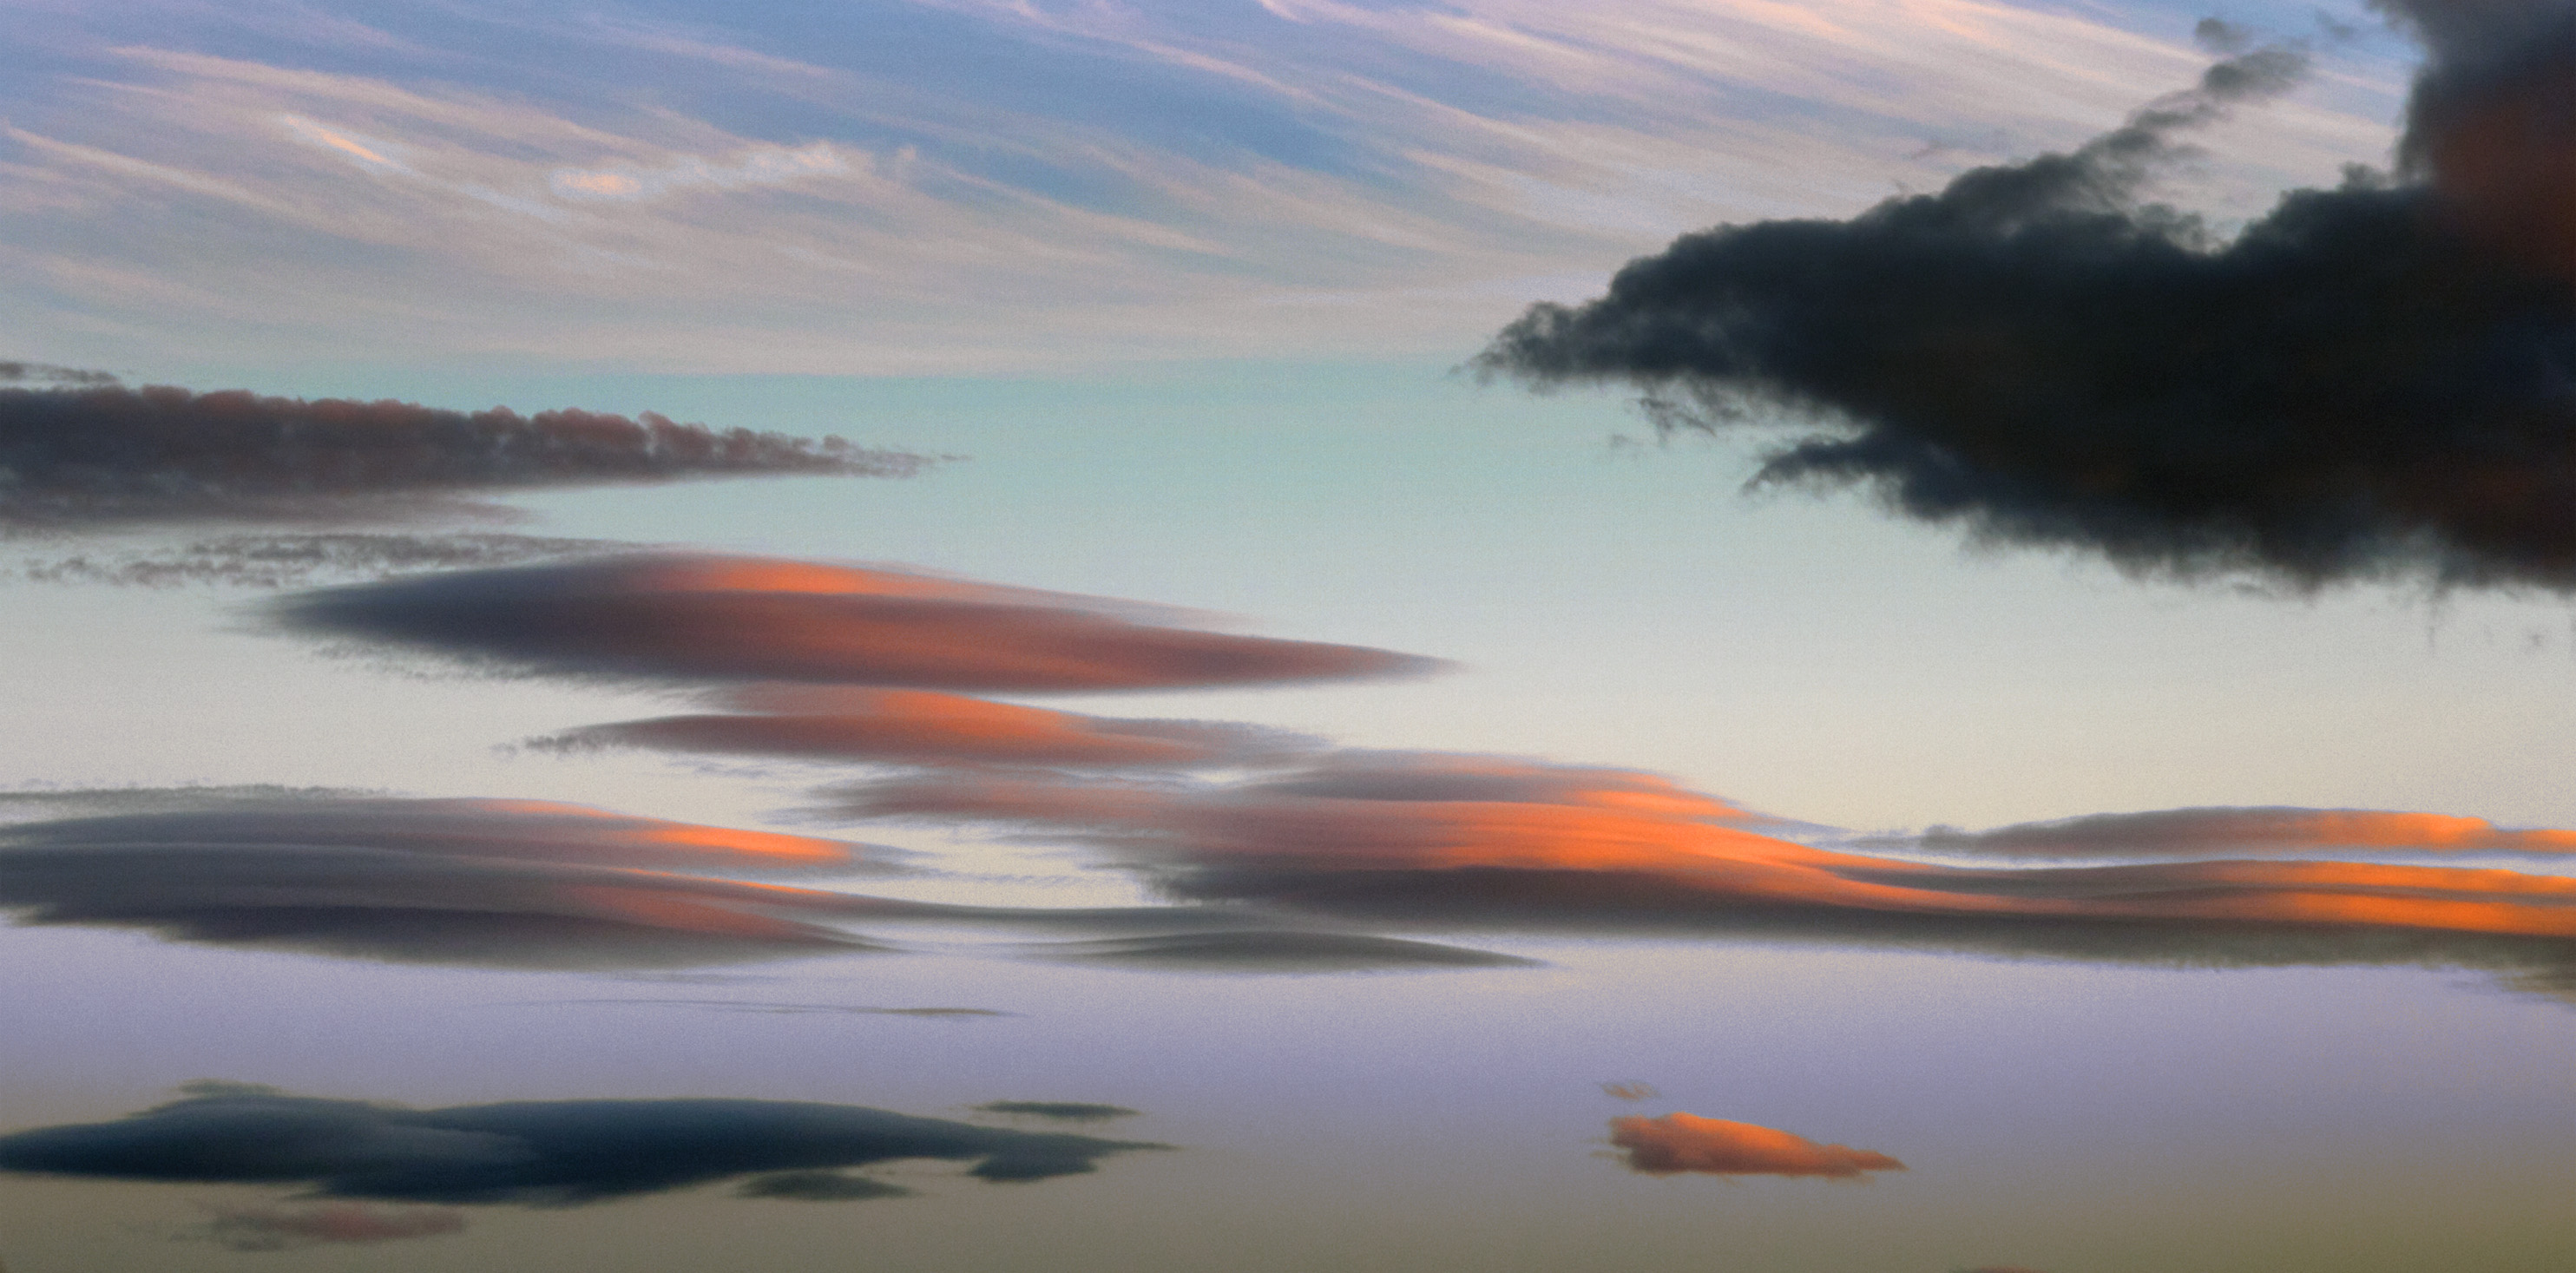
sea, coast, ocean, horizon, cloud, sky, sunrise, sunset, mist, sunlight, morning, shore, wave, lake, wind, dawn, atmosphere, dusk, evening, reflection, california, clouds, up, loch, 365, solano, bayarea, meteorological phenomenon, atmospheric phenomenon, wind wave